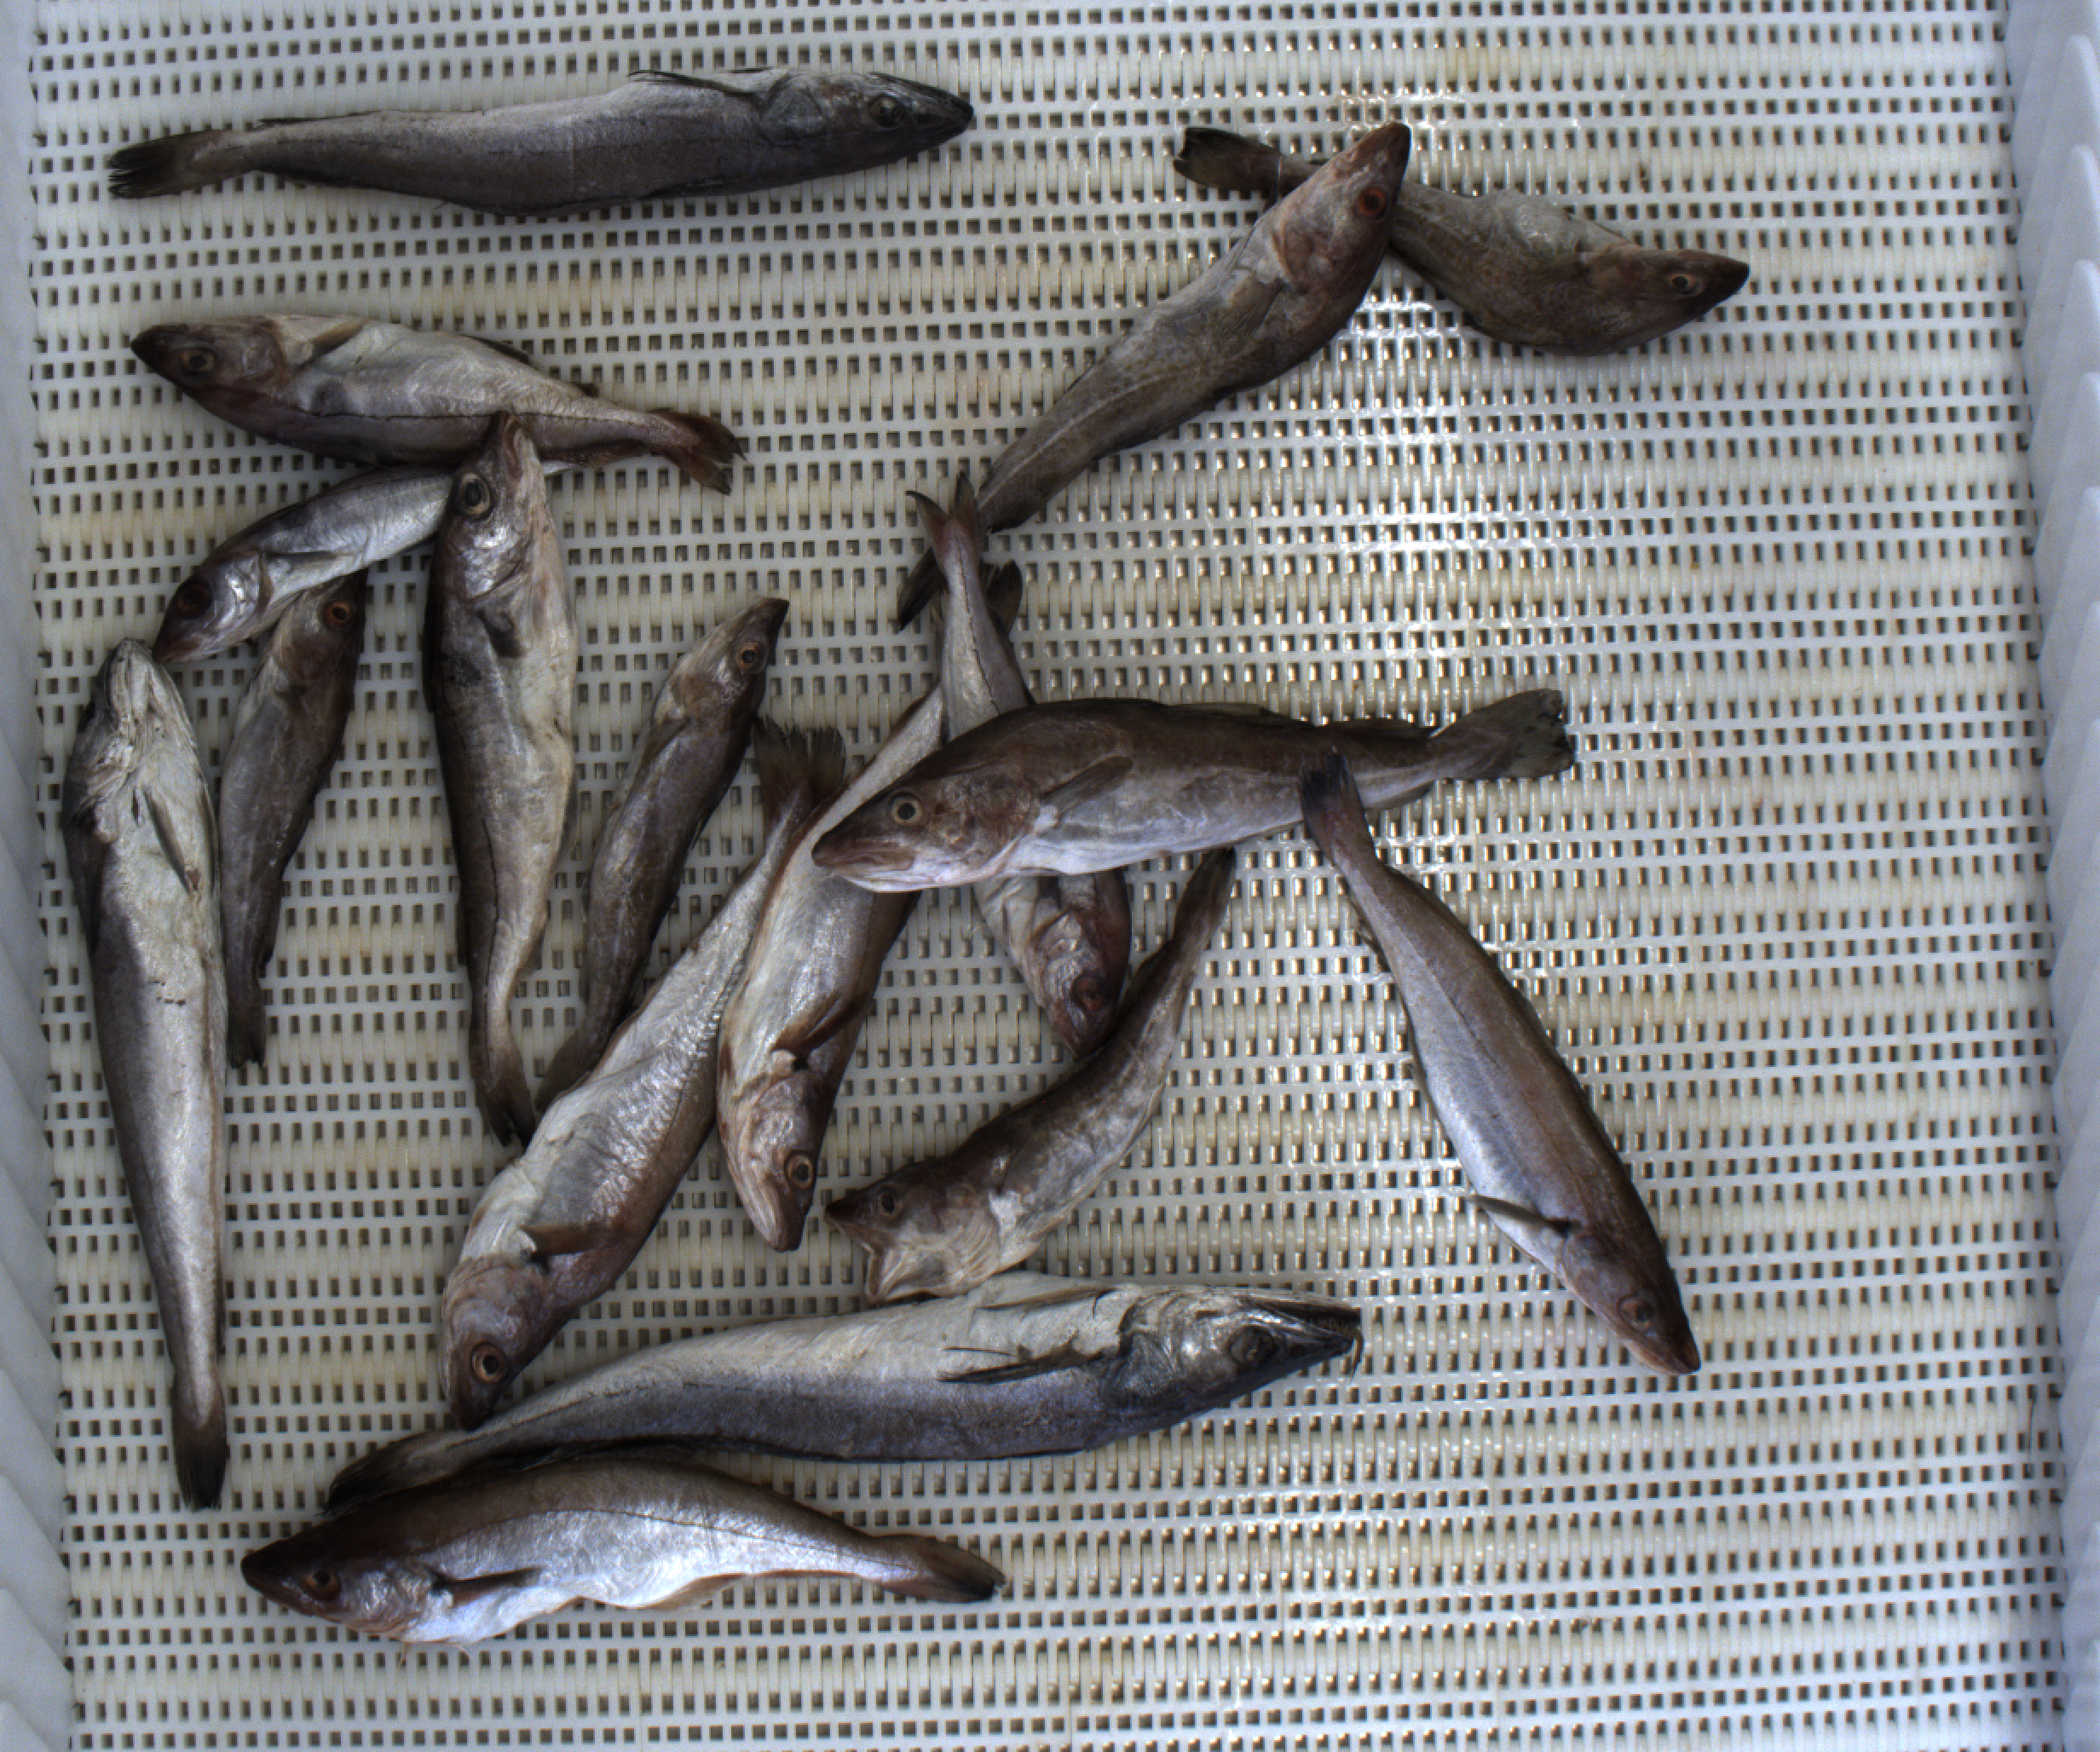
Total fish: 17
Cod: 6
Haddock: 4
Whiting: 4
Hake: 3
Horse mackerel: 0
Saithe: 0
Other: 0